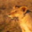
Label: lion